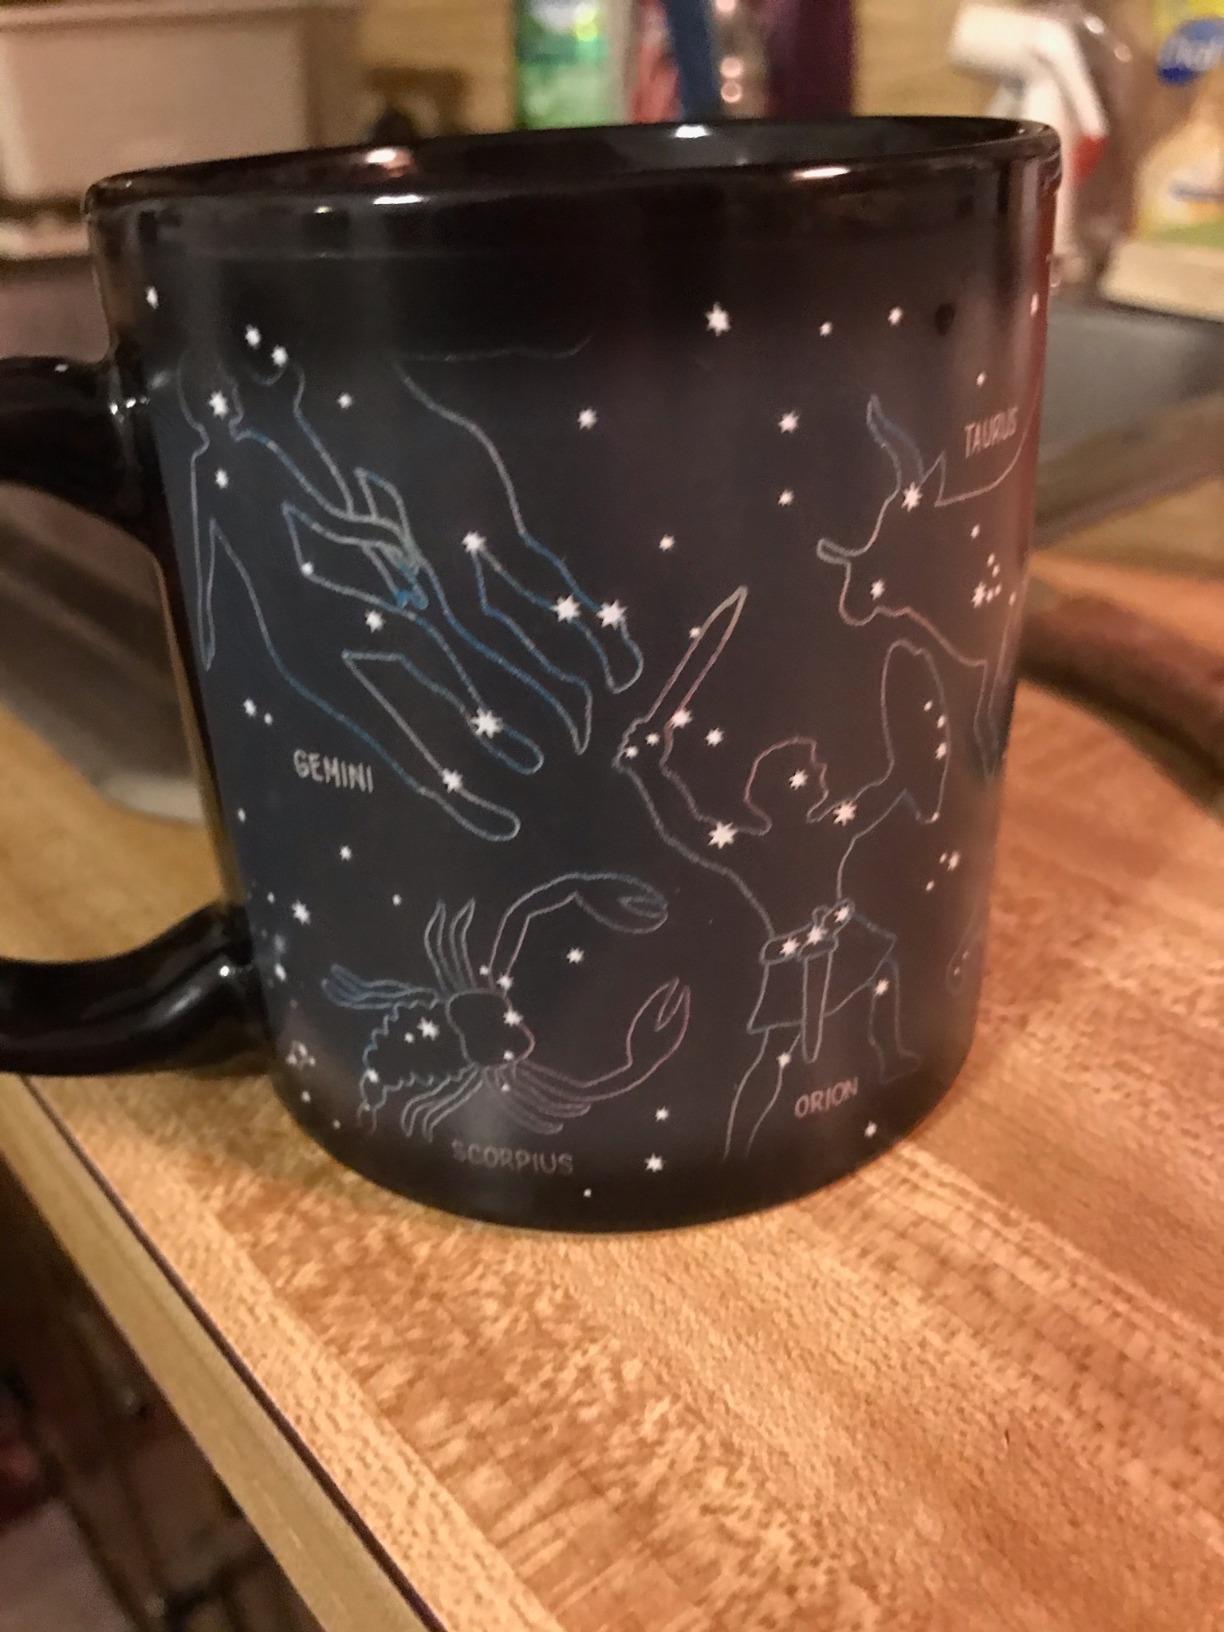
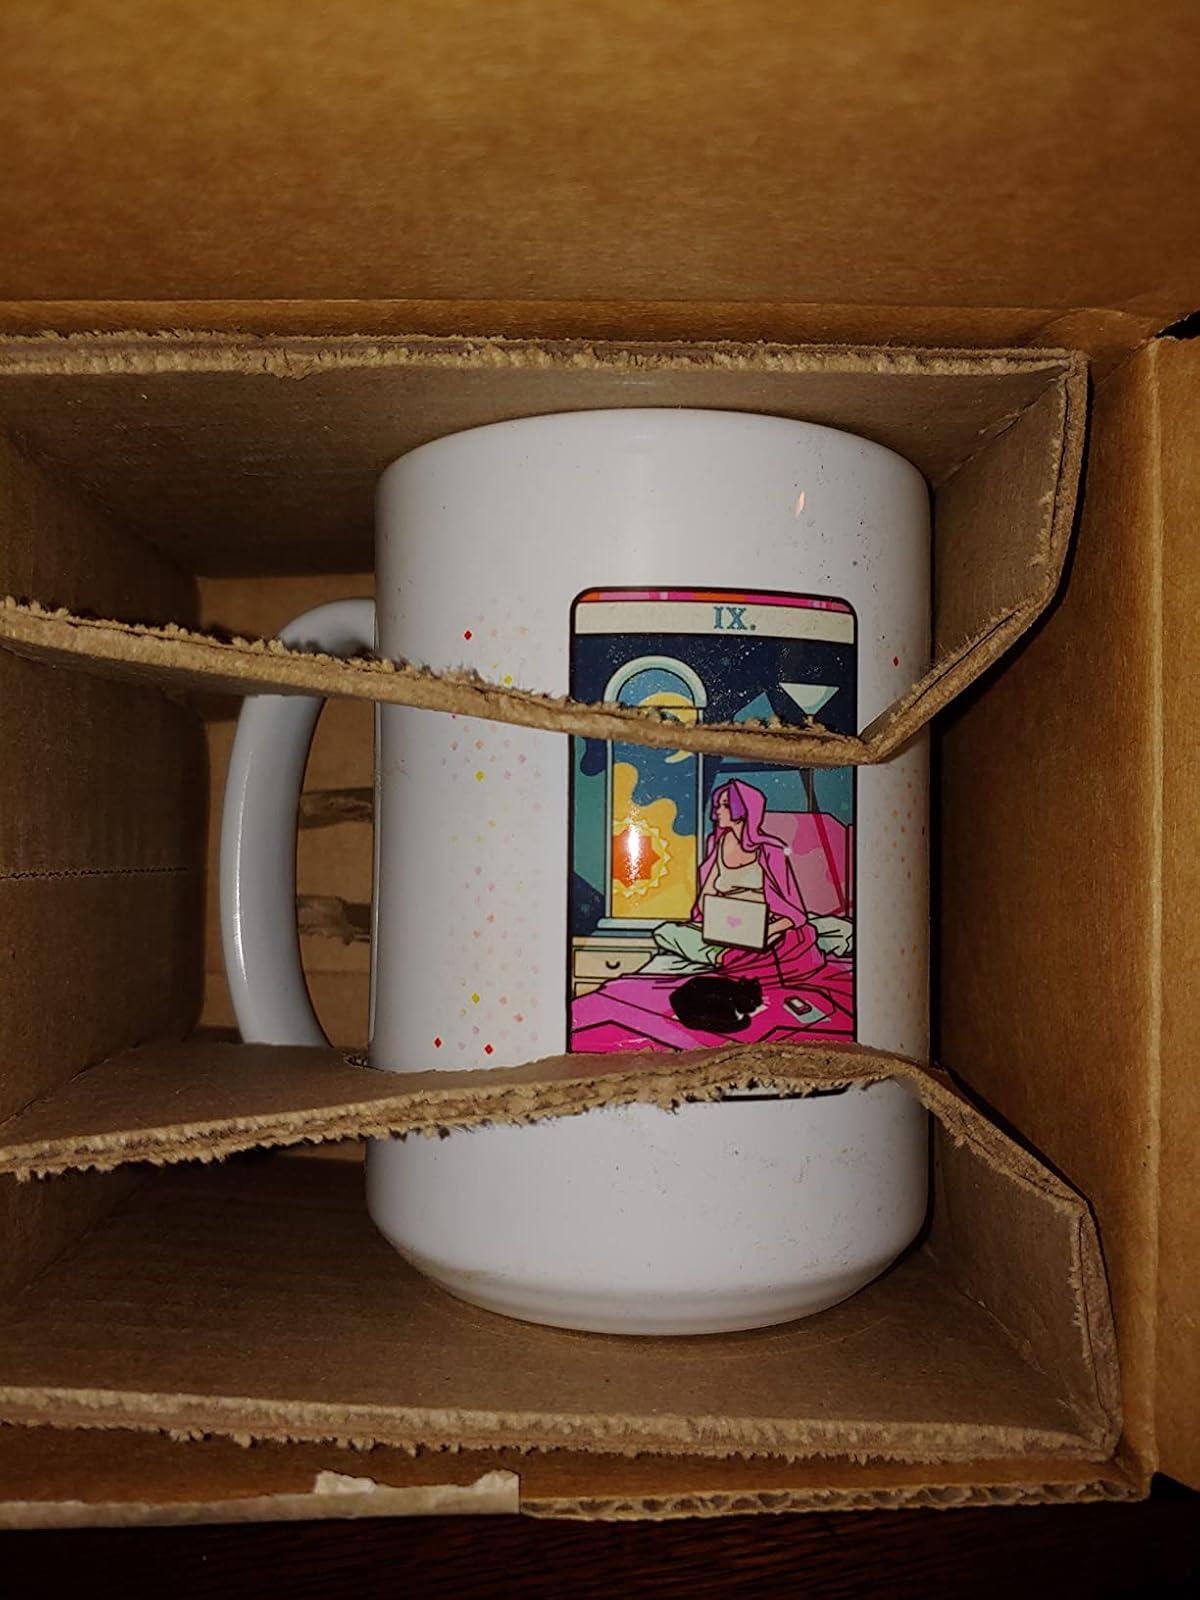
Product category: items_mug
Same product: no